María Luisa Peña

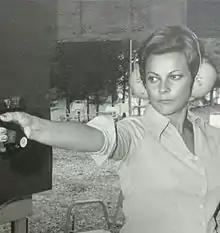
María Luisa Peña, 1978

María Luisa Peña (born 16 April 1935) is a Spanish sports shooter. She competed in the women's 25 metre pistol event at the 1984 Summer Olympics.